Audi R18

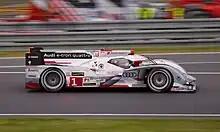
The No. 1 R18 at the 2013 24 Hours of Le Mans

The 2013 season would see Audi utilize the hybrid system completely; retiring the non-hybrid turbodiesel R18 Ultra. The #1 car would be piloted by André Lotterer, Benoît Tréluyer, and Marcel Fässler. The #2 entry would be raced by Tom Kristensen, Allan McNish, and Loïc Duval. Round 1 was the 6 hours of Silverstone. Despite a disappointing qualifying attempt for both entries, with the #2 starting 3rd behind the two rival 2012-spec Toyota TS030 Hybrids and the #1 starting 5th behind a privateer Rebellion Racing Lola B12/60, the race would yield better results, and rather quickly. The #2 led the race with the #1 behind it by the end of the first hour. The #1 would leapfrog the #2 after the end of hour three, but would eventually regain the lead again by the end of hour five, thanks to a solid stint by McNish and the lack of hybrid drive in the #1 car. The #2 car would win the race after battling with its sister car throughout the race, winning an entire lap over Toyota.